Hundred Years' War, 1337–1360

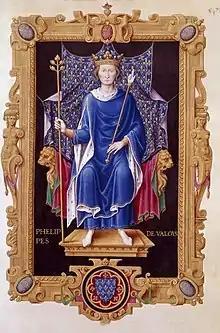
Philip VI of France

The Flemish ruler had remained loyal to the French king, consequently, Edward placed an embargo on all English goods to Flanders. In 1337, this precipitated a revolt in Flanders, because of the lack of English wool and food supplies. The leader of the revolt Jacob van Artevelde arranged for Flemish neutrality, in return for the lifting of the English embargo. By December, the Flemings were ready to formally join the anti-French coalition. The civic authorities of Ghent, Ypres and Bruges proclaimed Edward King of France. Edward's purpose was to strengthen his alliances with the Low Countries. His supporters would be able to claim that they were loyal to the "true" king of France and not rebels against Philip. In February 1340, Edward returned to England to try and raise more funds and also deal with political difficulties.